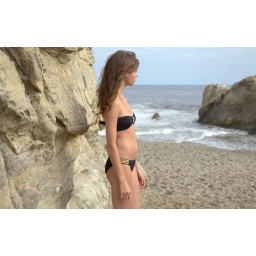
Photoshoot of a bikini swimsuit model goddess. Thin brunette in a black bikini! Long brown hair on a windy day.